Neil D. Schaerrer

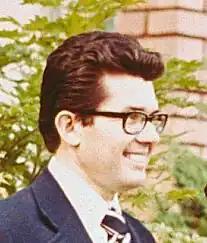
Neil D. Schaerrer as president of the Austria Vienna Mission of the Church of Jesus Christ of Latter-day Saints, June 1975

Neil Dean Schaerrer (April 12, 1930 – January 18, 1985) was the fourteenth general president of the Young Men organization of the Church of Jesus Christ of Latter-day Saints (LDS Church) from 1977 to 1979.